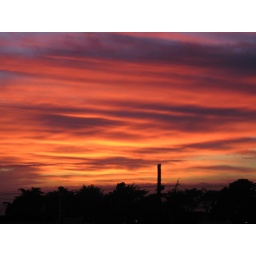
Sunset above the telephone pole